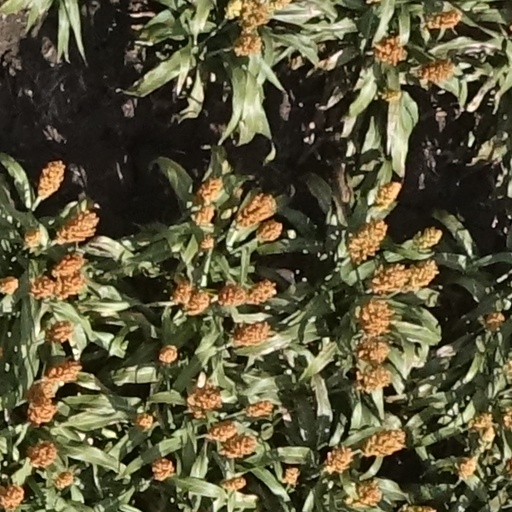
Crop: sorghum